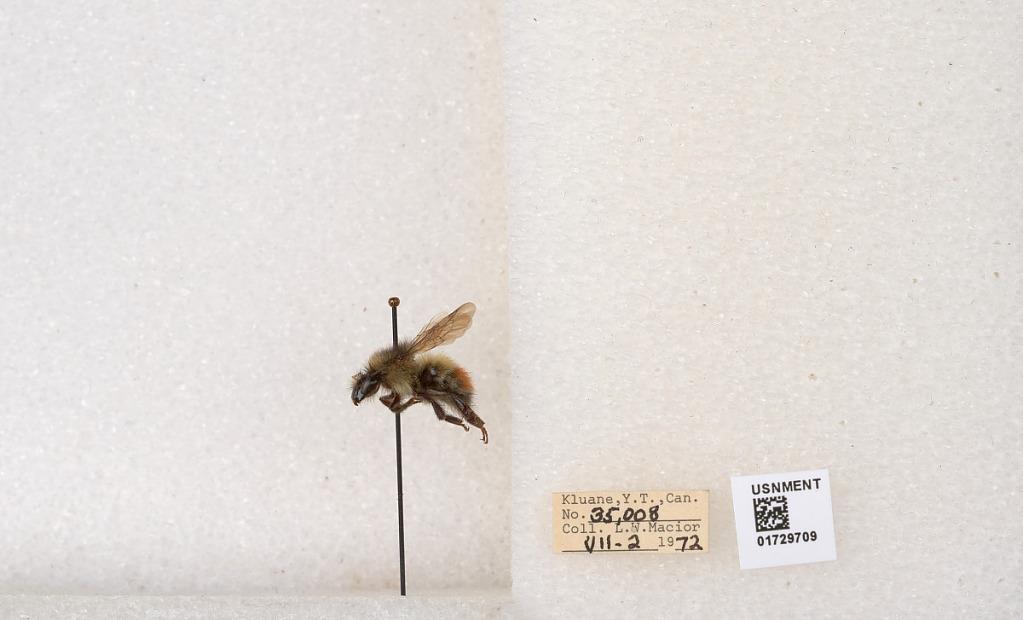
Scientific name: Bombus flavifrons Cresson
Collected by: L. Macior
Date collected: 1972-7-2
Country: Canada
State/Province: Yukon Territory
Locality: Kluane National Park and Reserve
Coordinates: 60.7493, -139.504